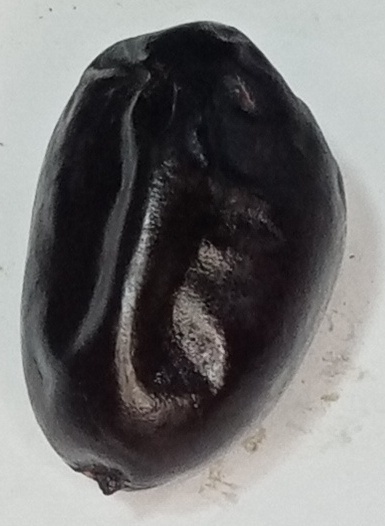
Variety: kupro
Size: large
Grade: grade-1